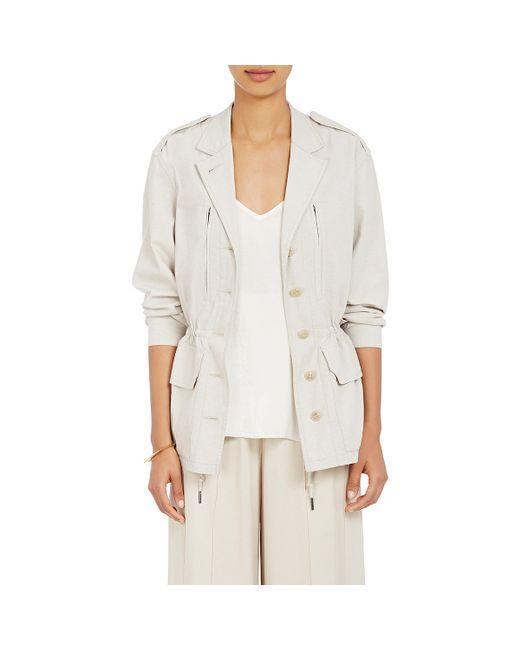
weißer ästhetischer Knopf-Langarm-Daunenmantel